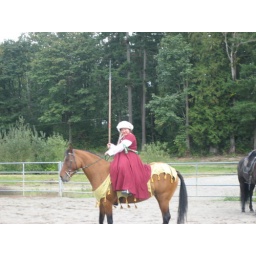
I'm in a pretty dress on my pretty horse in a pretty dress! We're PRETTY!!!! and I have a dangerous weapon...